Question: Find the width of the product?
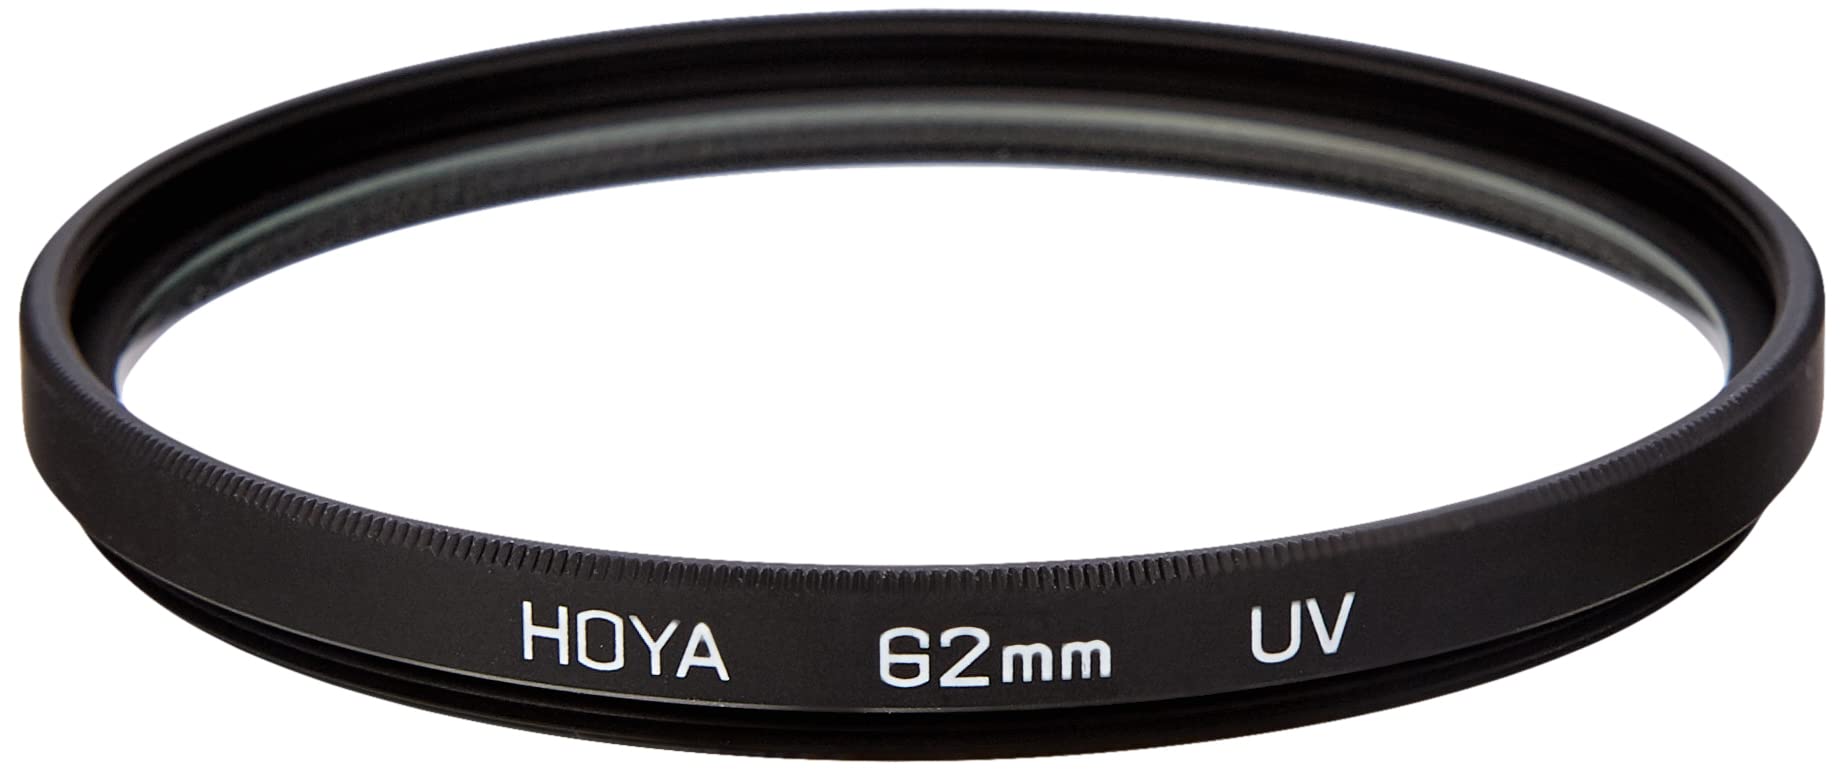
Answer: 62.0 millimetre